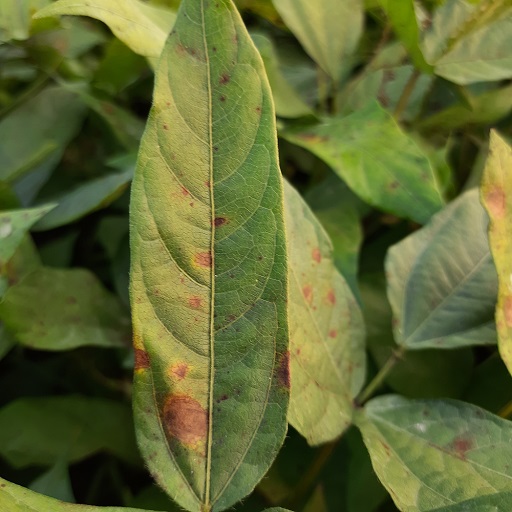
Label: Anthracnose